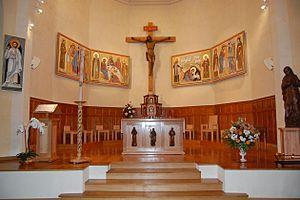
Choeur
Arrivés à Clermont en 1224, du vivant même de leur saint fondateur, les fils de saint François d'Assise ont été présents de manière quasiment ininterrompue en Auvergne.